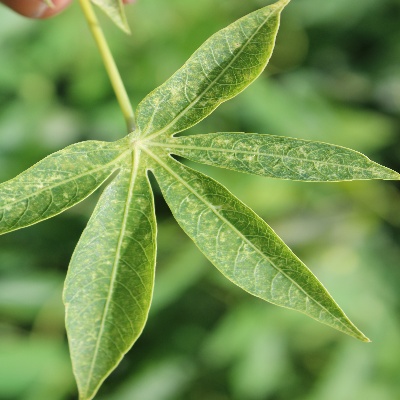
Crop: Cassava
Condition: green mite